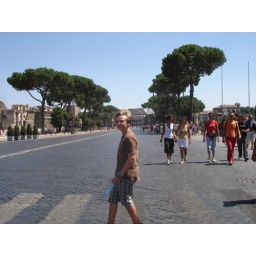
I wish! naw this is just some road in roma. theres the colloseum in the back ground